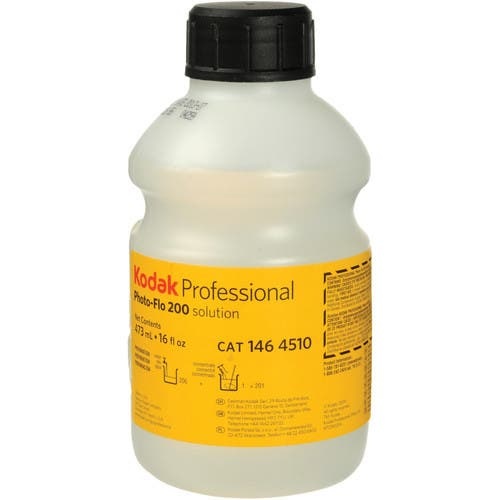
Kodak Photo-Flo 200 Solution (16oz)
This 16 oz bottle of Kodak Photo-Flo 200 Solution is a wetting agent used to minimise water marks or streaks during film development. It is used after the final wash when processing films to decrease the water-surface tension and promote faster, more uniform drying.
Brand: Kodak
Category: Cameras & Optics > Photography > Darkroom > Photographic Chemicals > Hypo Clearing Agents